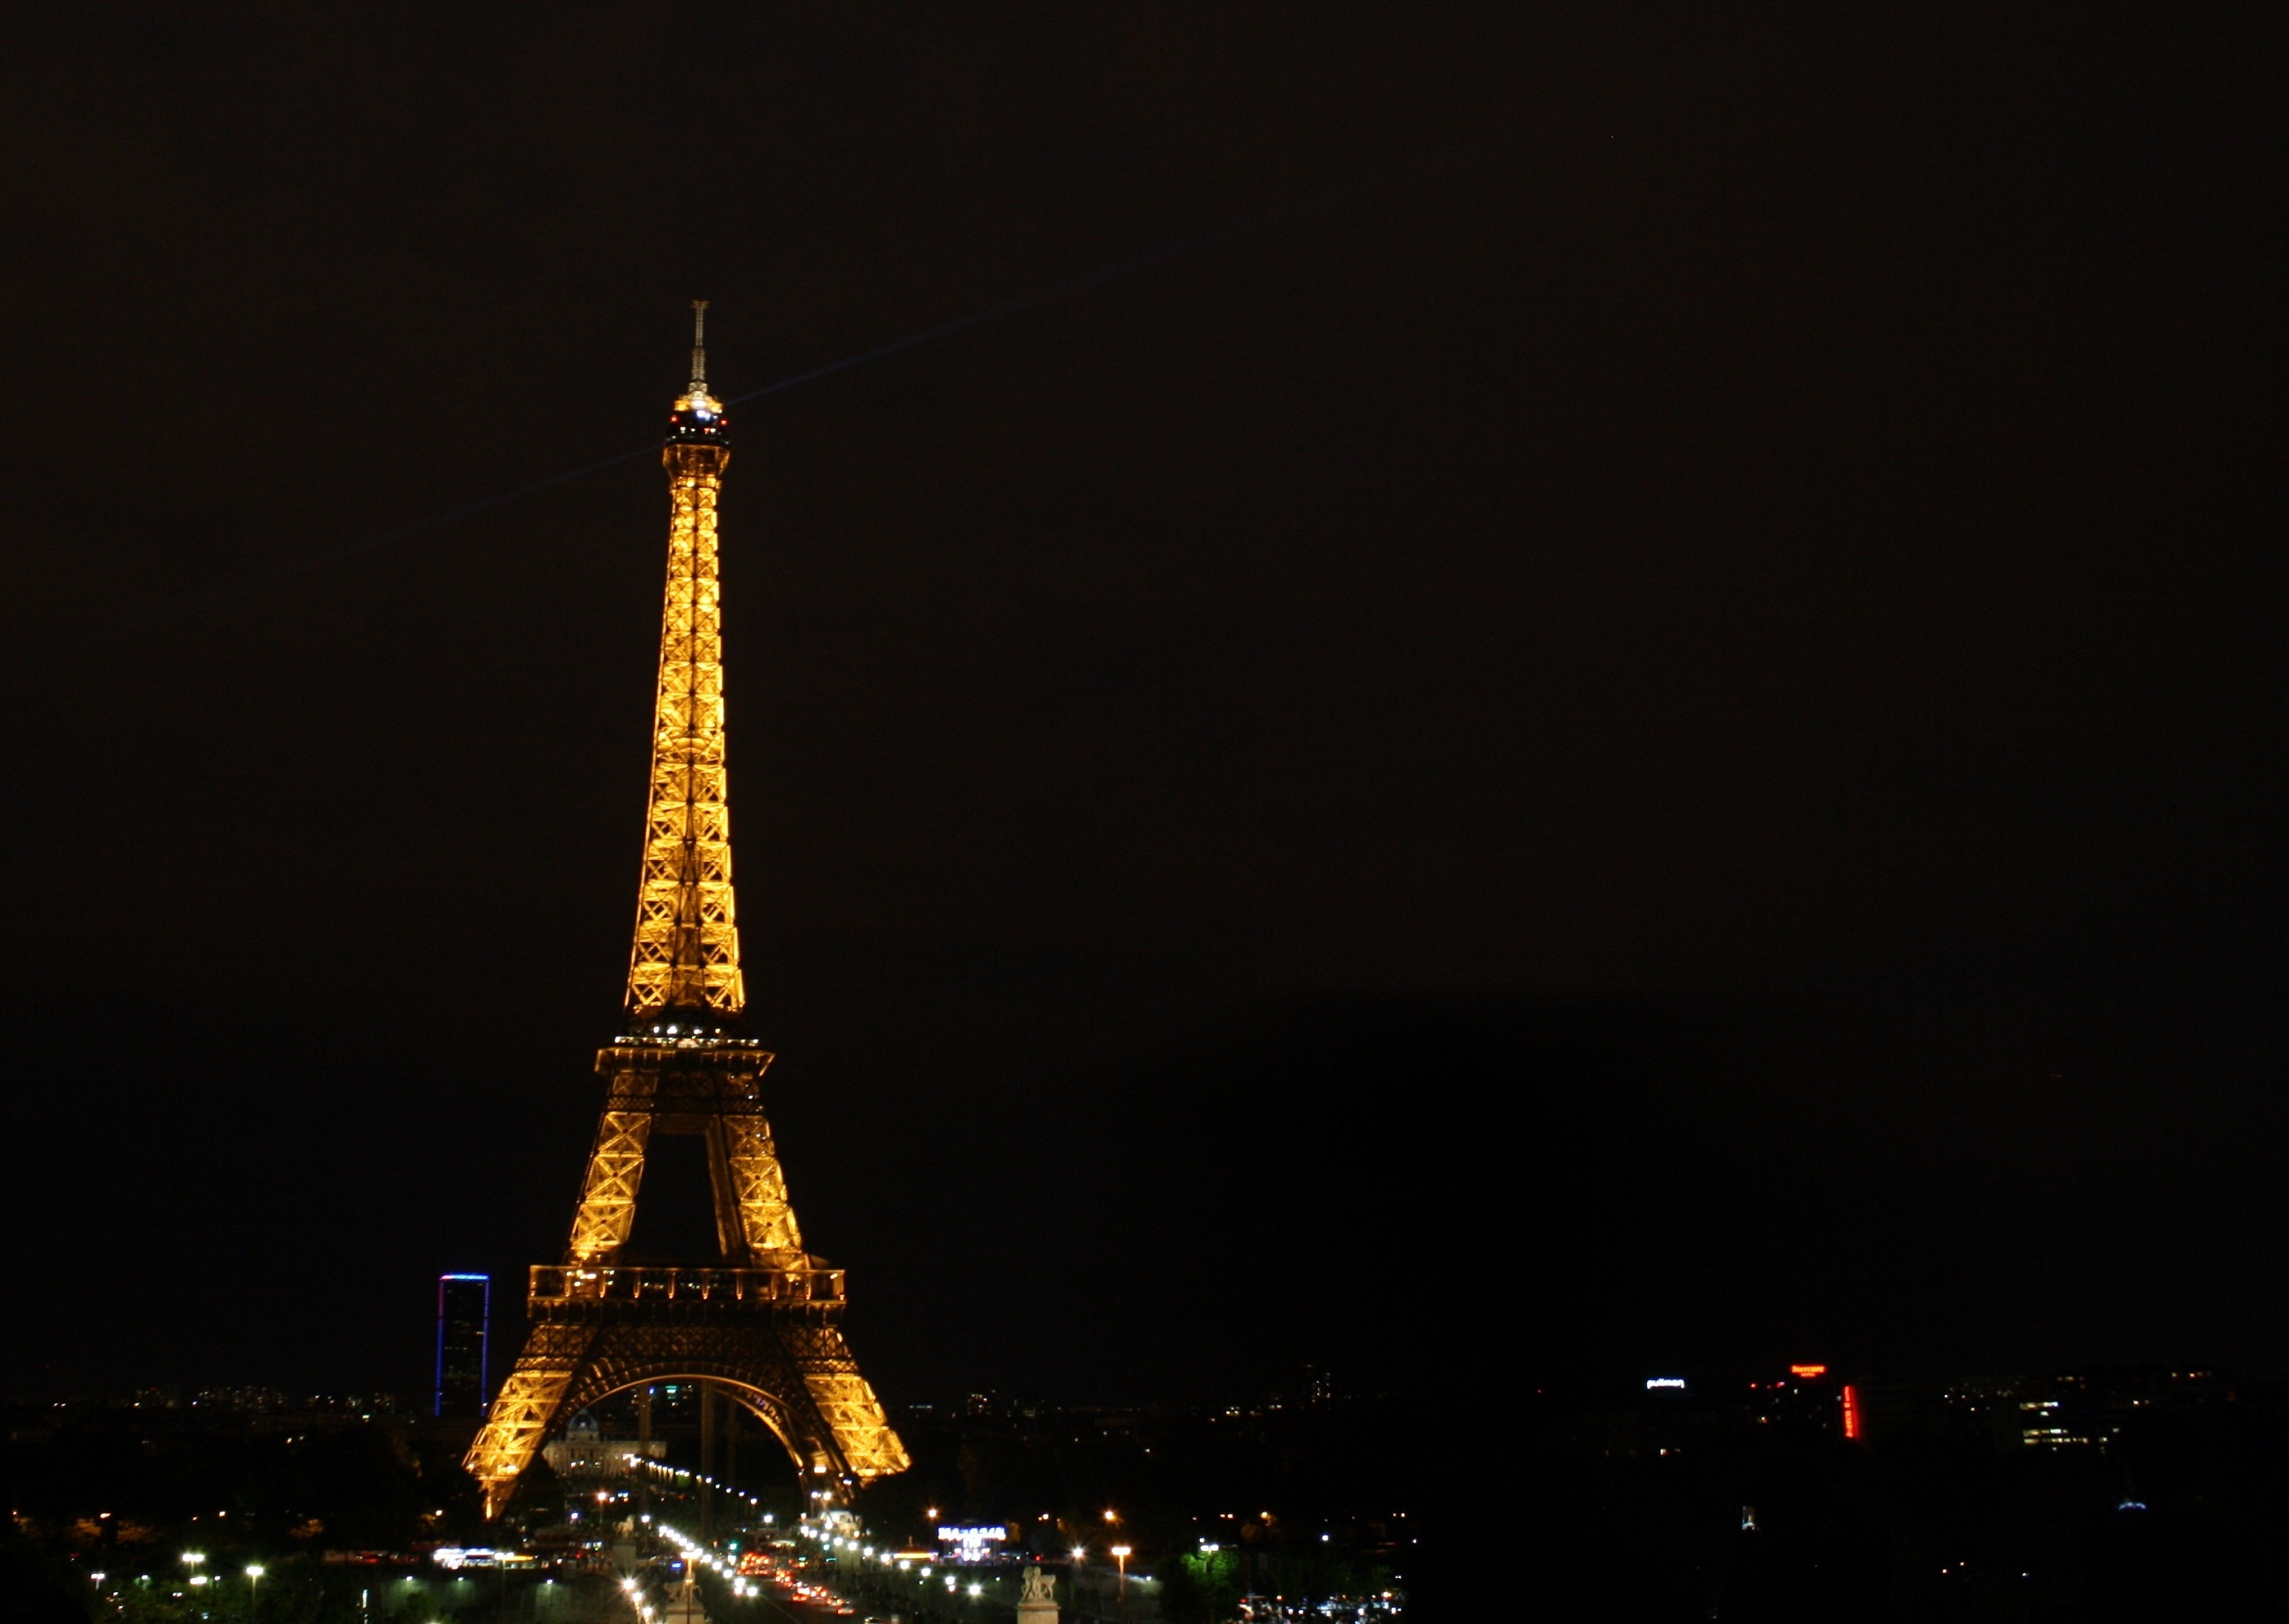
light, architecture, structure, night, city, eiffel tower, paris, monument, cityscape, tourist, france, europe, evening, tower, symbol, park, metal, romance, landmark, darkness, attraction, colorful, lights, tall, iron, famous